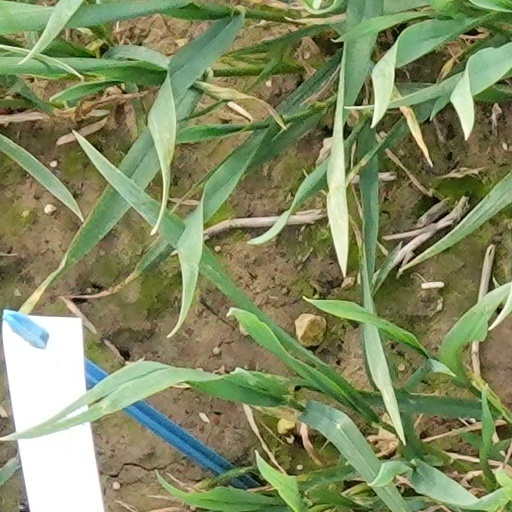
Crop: wheat